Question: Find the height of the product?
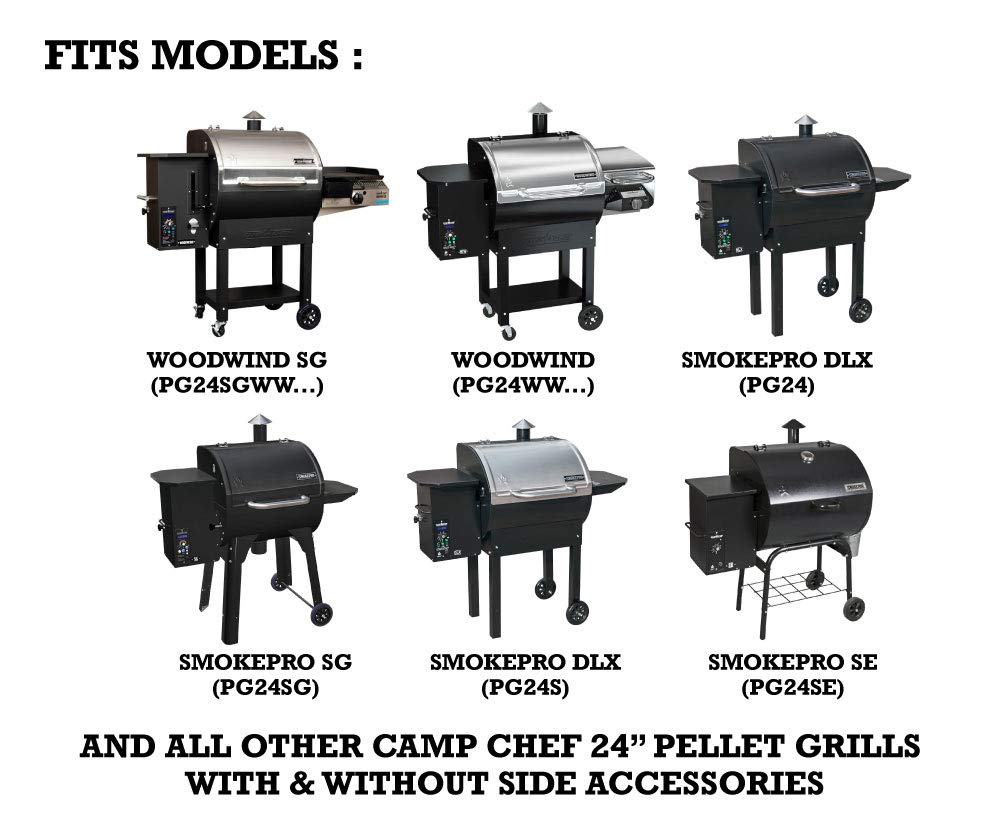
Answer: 24.0 inch